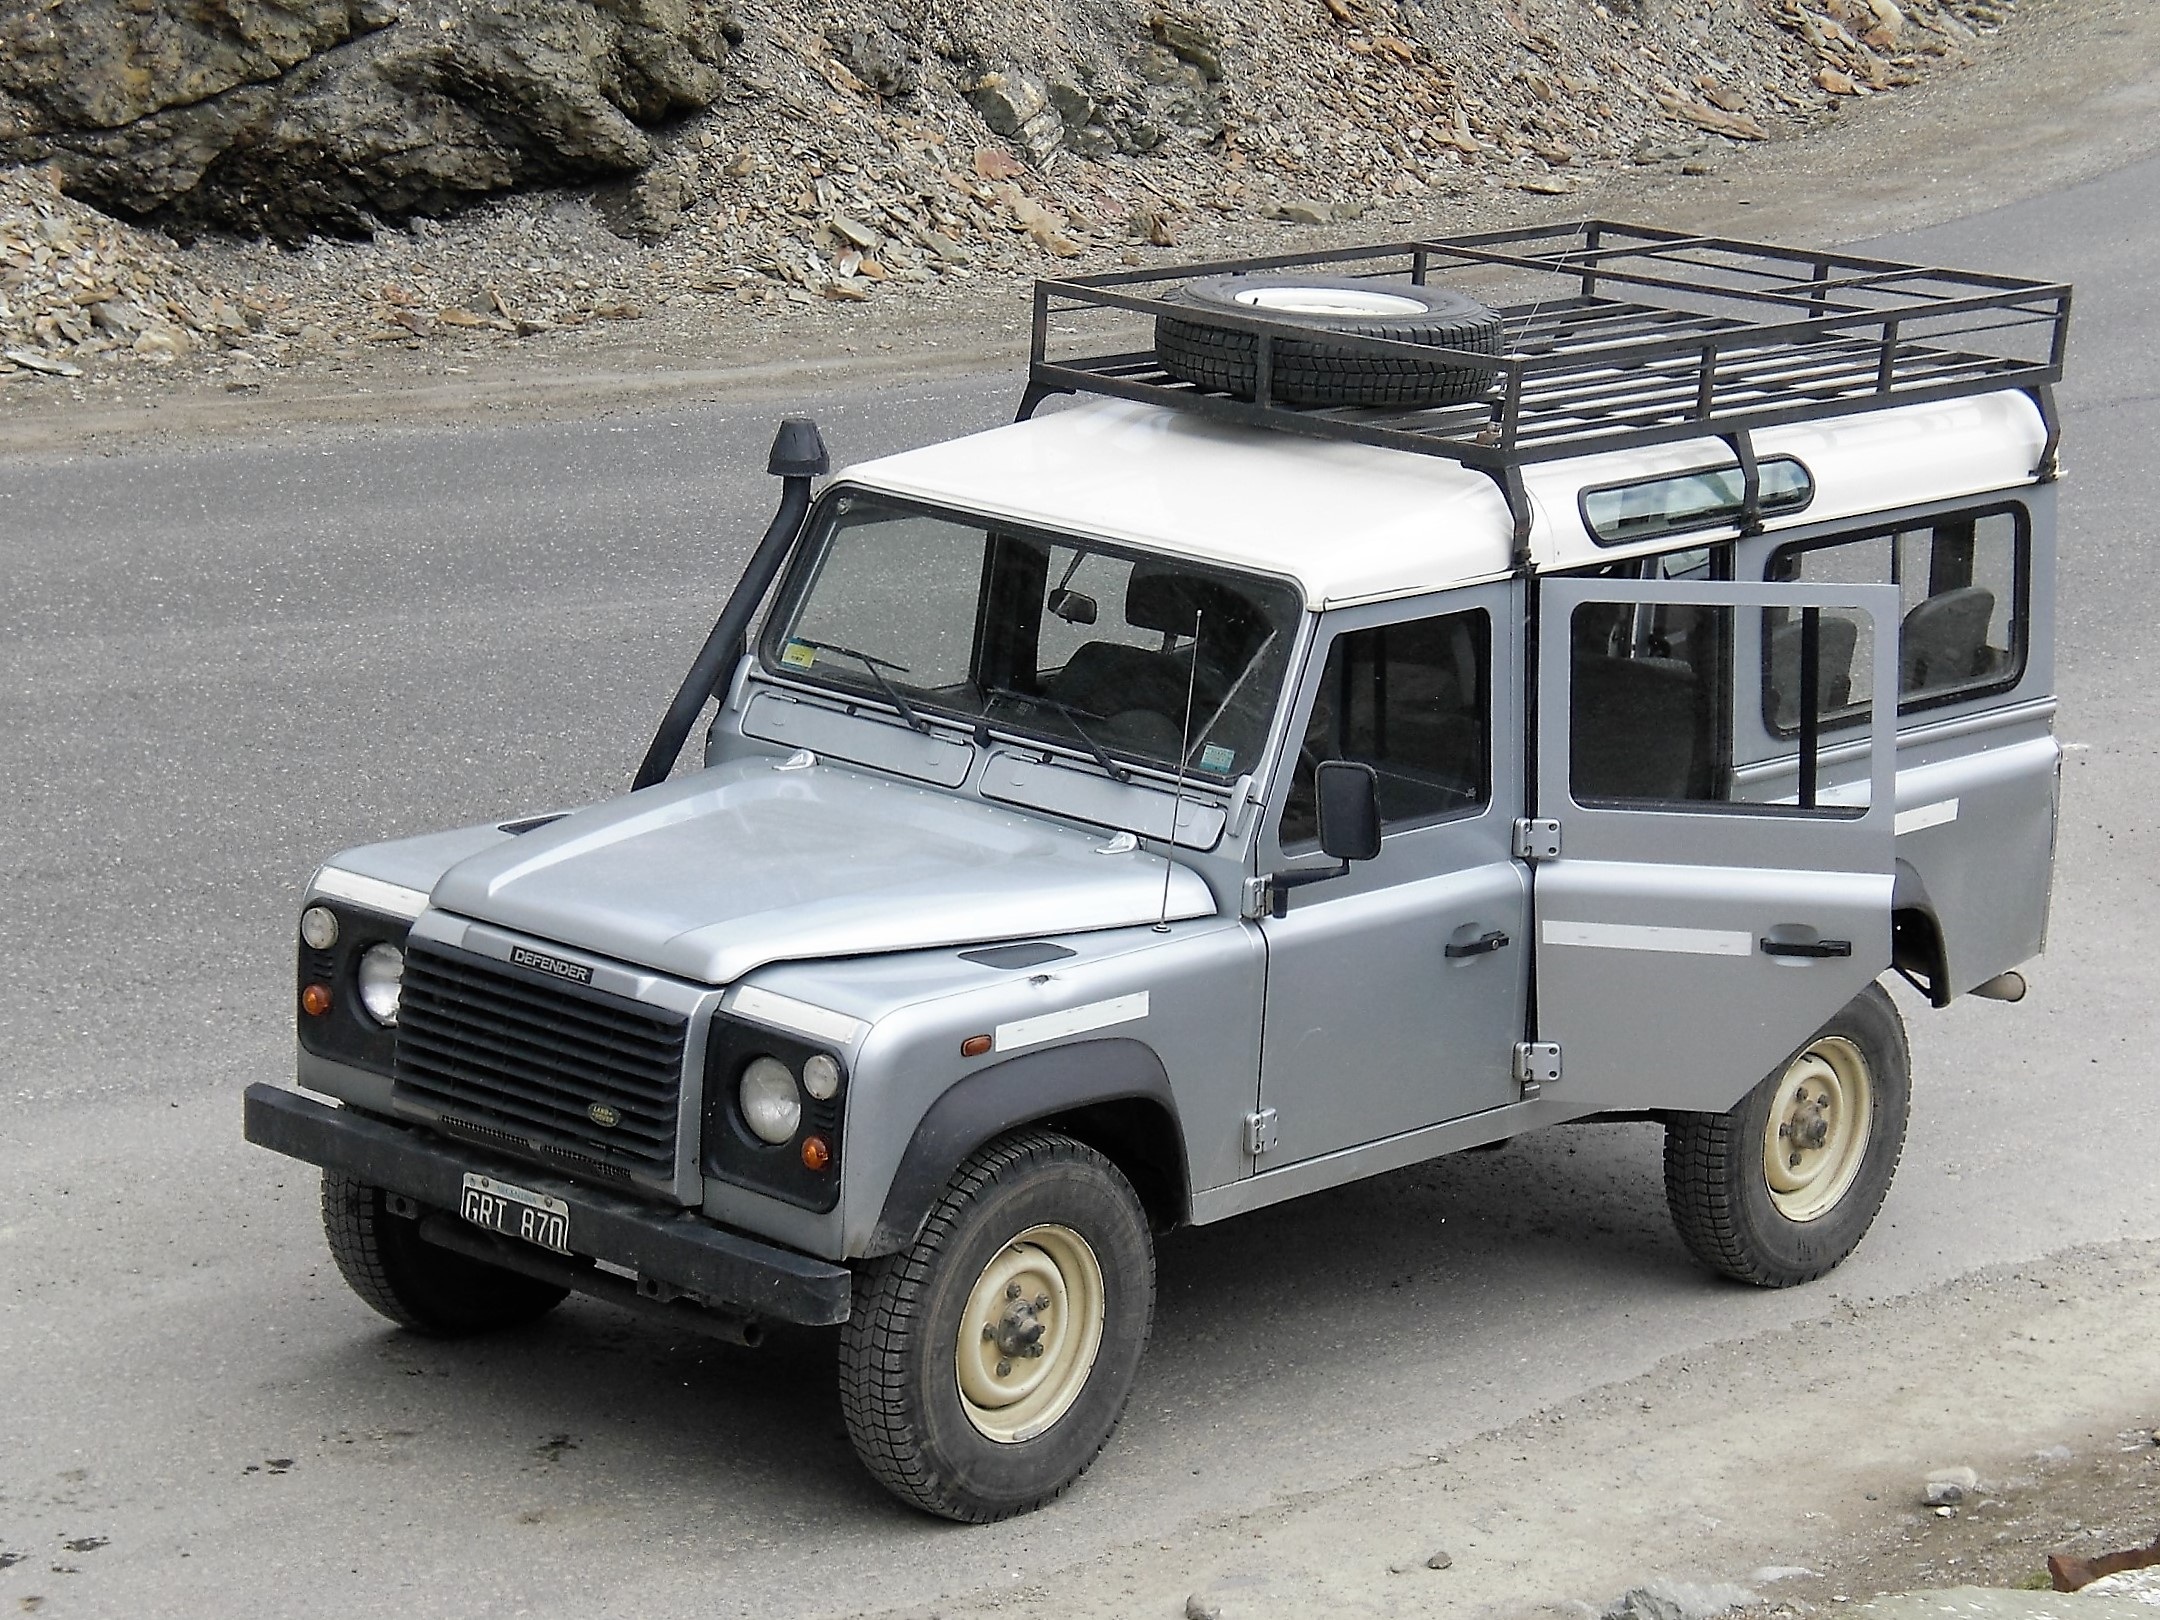
car, jeep, transport, vehicle, bumper, grey, tough, off road vehicle, sport utility vehicle, land rover defender, land vehicle, automobile make, automotive exterior, off roading, land rover series